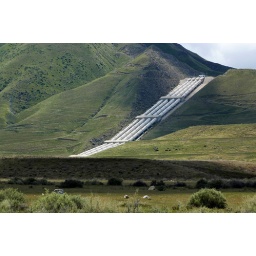
From the canal, the water is pumped up over the mountains on its way to Los Angeles.